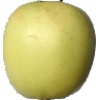
Label: Apple Golden 2